RAF Advanced Air Striking Force

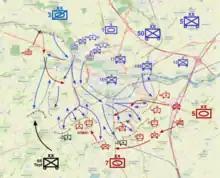

At dawn, six Battles from 103 Squadron attacked the pontoon bridges over the Meuse at Gaulier north of Sedan; all of the Battles returned and some of the pontoons may have been damaged. At four Battles attacked and returned safely. French apprehensions about the situation grew so intense that the decided to use obsolete Amiot 143 bombers and Barratt agreed to make a maximum effort. Hurricane squadrons from the north were to reinforce the AASF but still only to fly in the general area of the Battles, along with French fighters. After a second attack from the French-based bombers, 2 Group were to attack from England. At eight Breguet 693s with fifteen Hurricane and fifteen Bloch 152 fighter escorts, attacked German tanks at Bazeilles and the pontoons between Douzy and Vrigne-sur-Meuse, against scattered anti-aircraft and fighter opposition; all the Breguets returned. Just after noon, eight LeO 451s and 13 Amiot 143s, also with fifteen Hurricane and fifteen Bloch 152 fighter escorts, attacked the same targets; three Amiots and a LeO were shot down. From to 45 Battles attacked the bridges and 18 Battles with eight Blenheims went for German columns. Some Battles flew higher, reducing the risk of hits by ground fire but became more vulnerable to fighters.